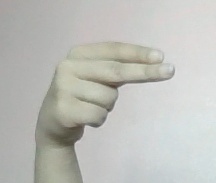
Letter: ain